Sausage sandwich

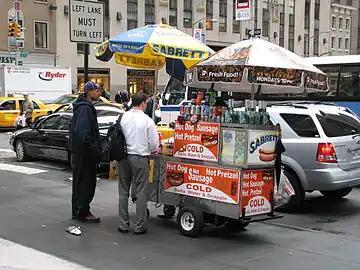
Vendor selling sausage sandwiches

In the United States, sausage sandwiches are widely popular. One variety, colloquially known as a hot dog, is particularly popular, especially at sporting events, carnivals, beaches, and fairs. They are also sold in many delis as well as food stands on street corners of large cities. Many American hot dog vendors also serve Polish, Italian, Mexican, and German (e.g. bratwurst) sausage sandwiches in addition to their regular fare.